Seongsu Bridge disaster

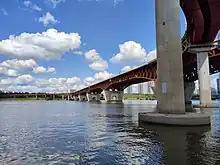
The new Seongsu Bridge, built at the same location

The collapse prompted the Seoul Metropolitan Government to begin a more thorough safety assessment of the 14 other bridges that crossed the Han River and into whether the Seongsu Bridge could be safely fixed. As a result of these investigations, the Dangsan Railway Bridge was closed for reconstruction on December 31, 1996, being re-opened to the public on November 22, 1999.